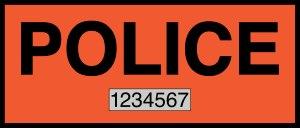
Un brassard est un morceau de tissu porté autour du bras au-dessus de la manche pour montrer que l'individu qui le porte appartient à un groupe, a une certaine place ou rôle, ou autre état ou condition particuliers. Il est d'ordinaire porté sur le bras gauche.
Le référentiel des identités et de l'organisation est l'ensemble des matricules de sept chiffres qui identifient individuellement les agents sous l'autorité du ministère de l'intérieur: Agents au ministère, corps préfectoral, agents administratifs et techniques en préfecture, Police nationale française et Gendarmerie nationale. Depuis le 1ᵉʳ janvier 2014, les agents en tenue doivent le porter apparent sur leur uniforme ; les agents en civil doivent le porter sur le brassard « police ». Sont exemptés de cette obligation :